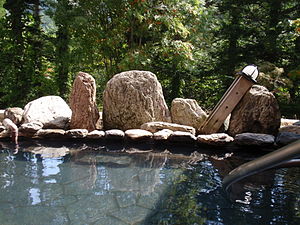
Onsen
Udendørs onsen på Hokkaido.
Onsen er et japansk udtryk for varme kilder men bruges ofte også om de omkringliggende badefaciliteter og overnatningssteder. Da Japan er et vulkansk aktivt land, er der tusindvis af onsen spredt udover hele landet. Onsen blev traditionelt brugt til at bade i, mens de i nutiden spiller en central rolle for den indenrigs turisme.